Station to Station (2021 film)

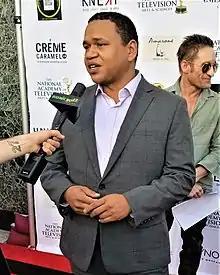
"Station to Station" writer-director Benjamin Bryant

Plans to shoot at real life bars, restaurants, and other Las Vegas locations fell through or were changed due to local coronavirus mandates and related closures. A key scene between the characters of Jordan and Tom at a nightclub was shot on a set when the planned location canceled two days prior, and an extended series of scenes scripted to move throughout a hotel was changed to take place entirely within a suite due to restrictions at the location. Writer-director Bryant noted his initial frustration with these restrictions, but felt the ultimately less ambitious scope and scale of the film allowed for a smaller, more intimate experience for viewers, and may have improved the film creatively and created an affinity for the city within the cast and crew.